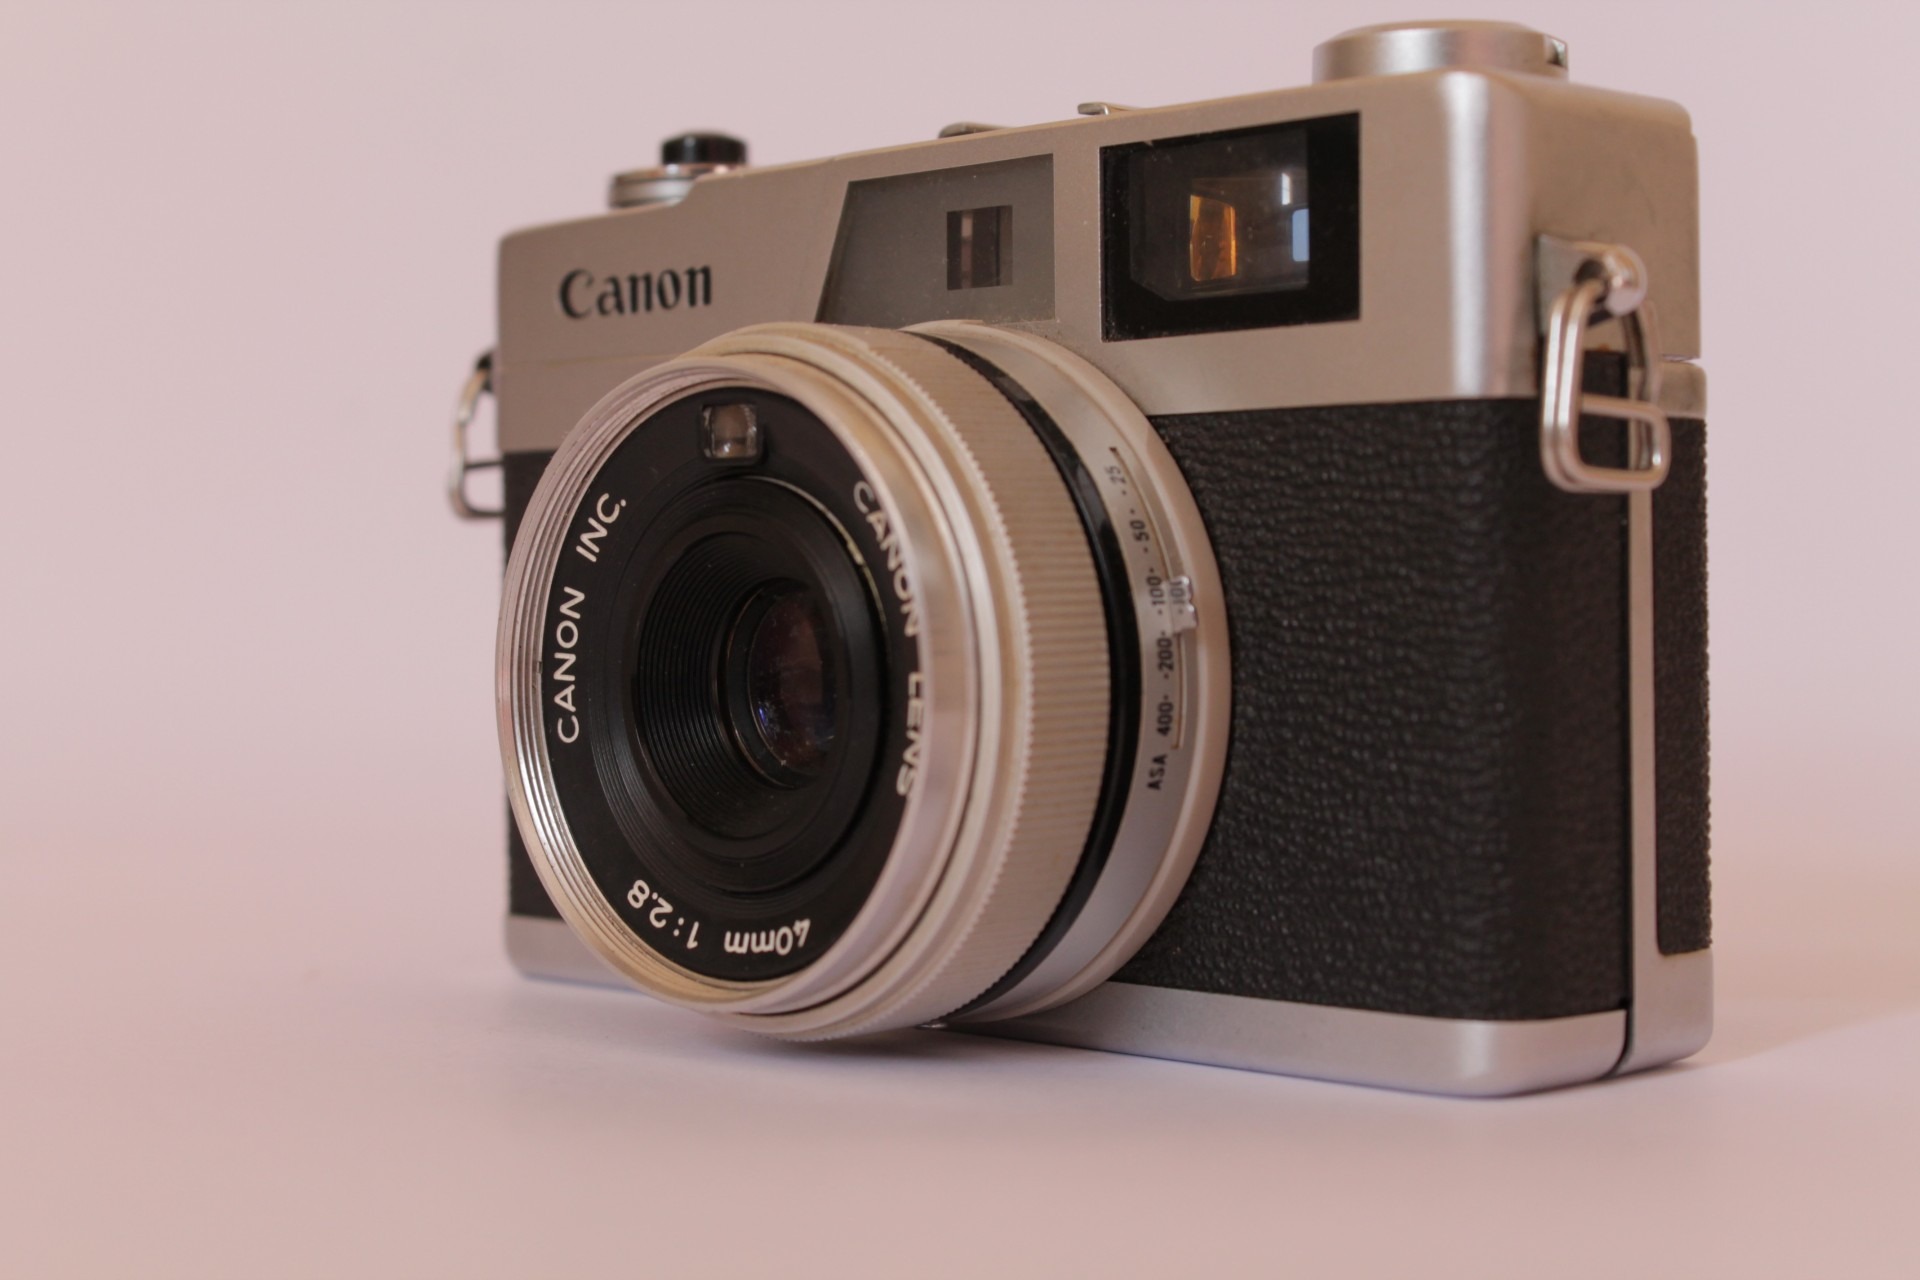
camera, photography, vintage, old, lens, equipment, reflex camera, digital camera, still, classic, camera lens, digital slr, roll film, single lens reflex camera, cameras optics, mirrorless interchangeable lens camera